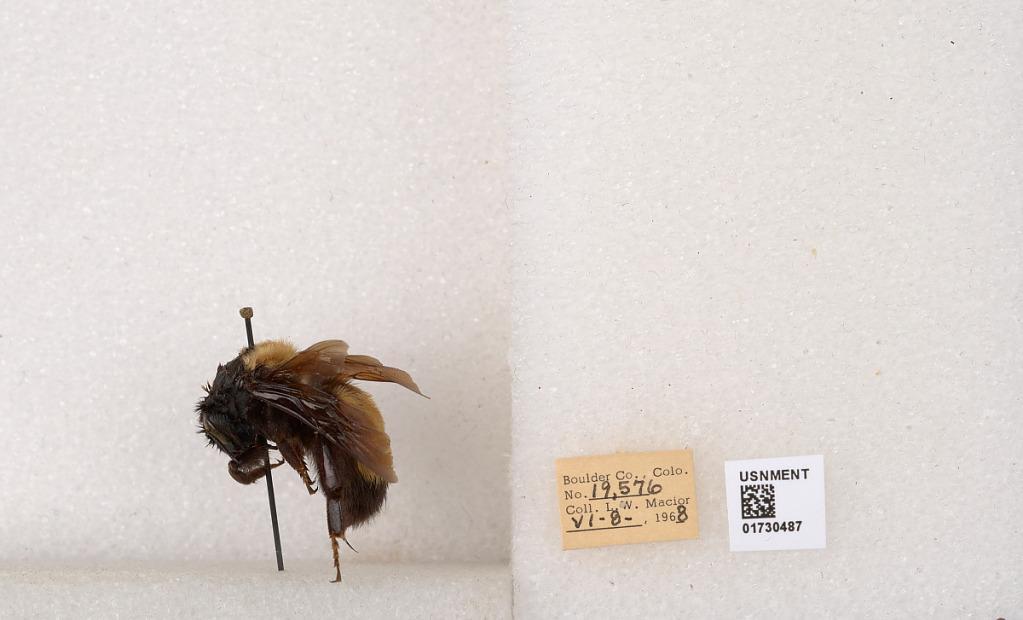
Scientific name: Bombus (Bombus) nevadensis Cresson
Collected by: L. Macior
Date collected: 1968-6-8
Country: United States
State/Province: Colorado
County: Boulder
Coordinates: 40.0925, -105.358